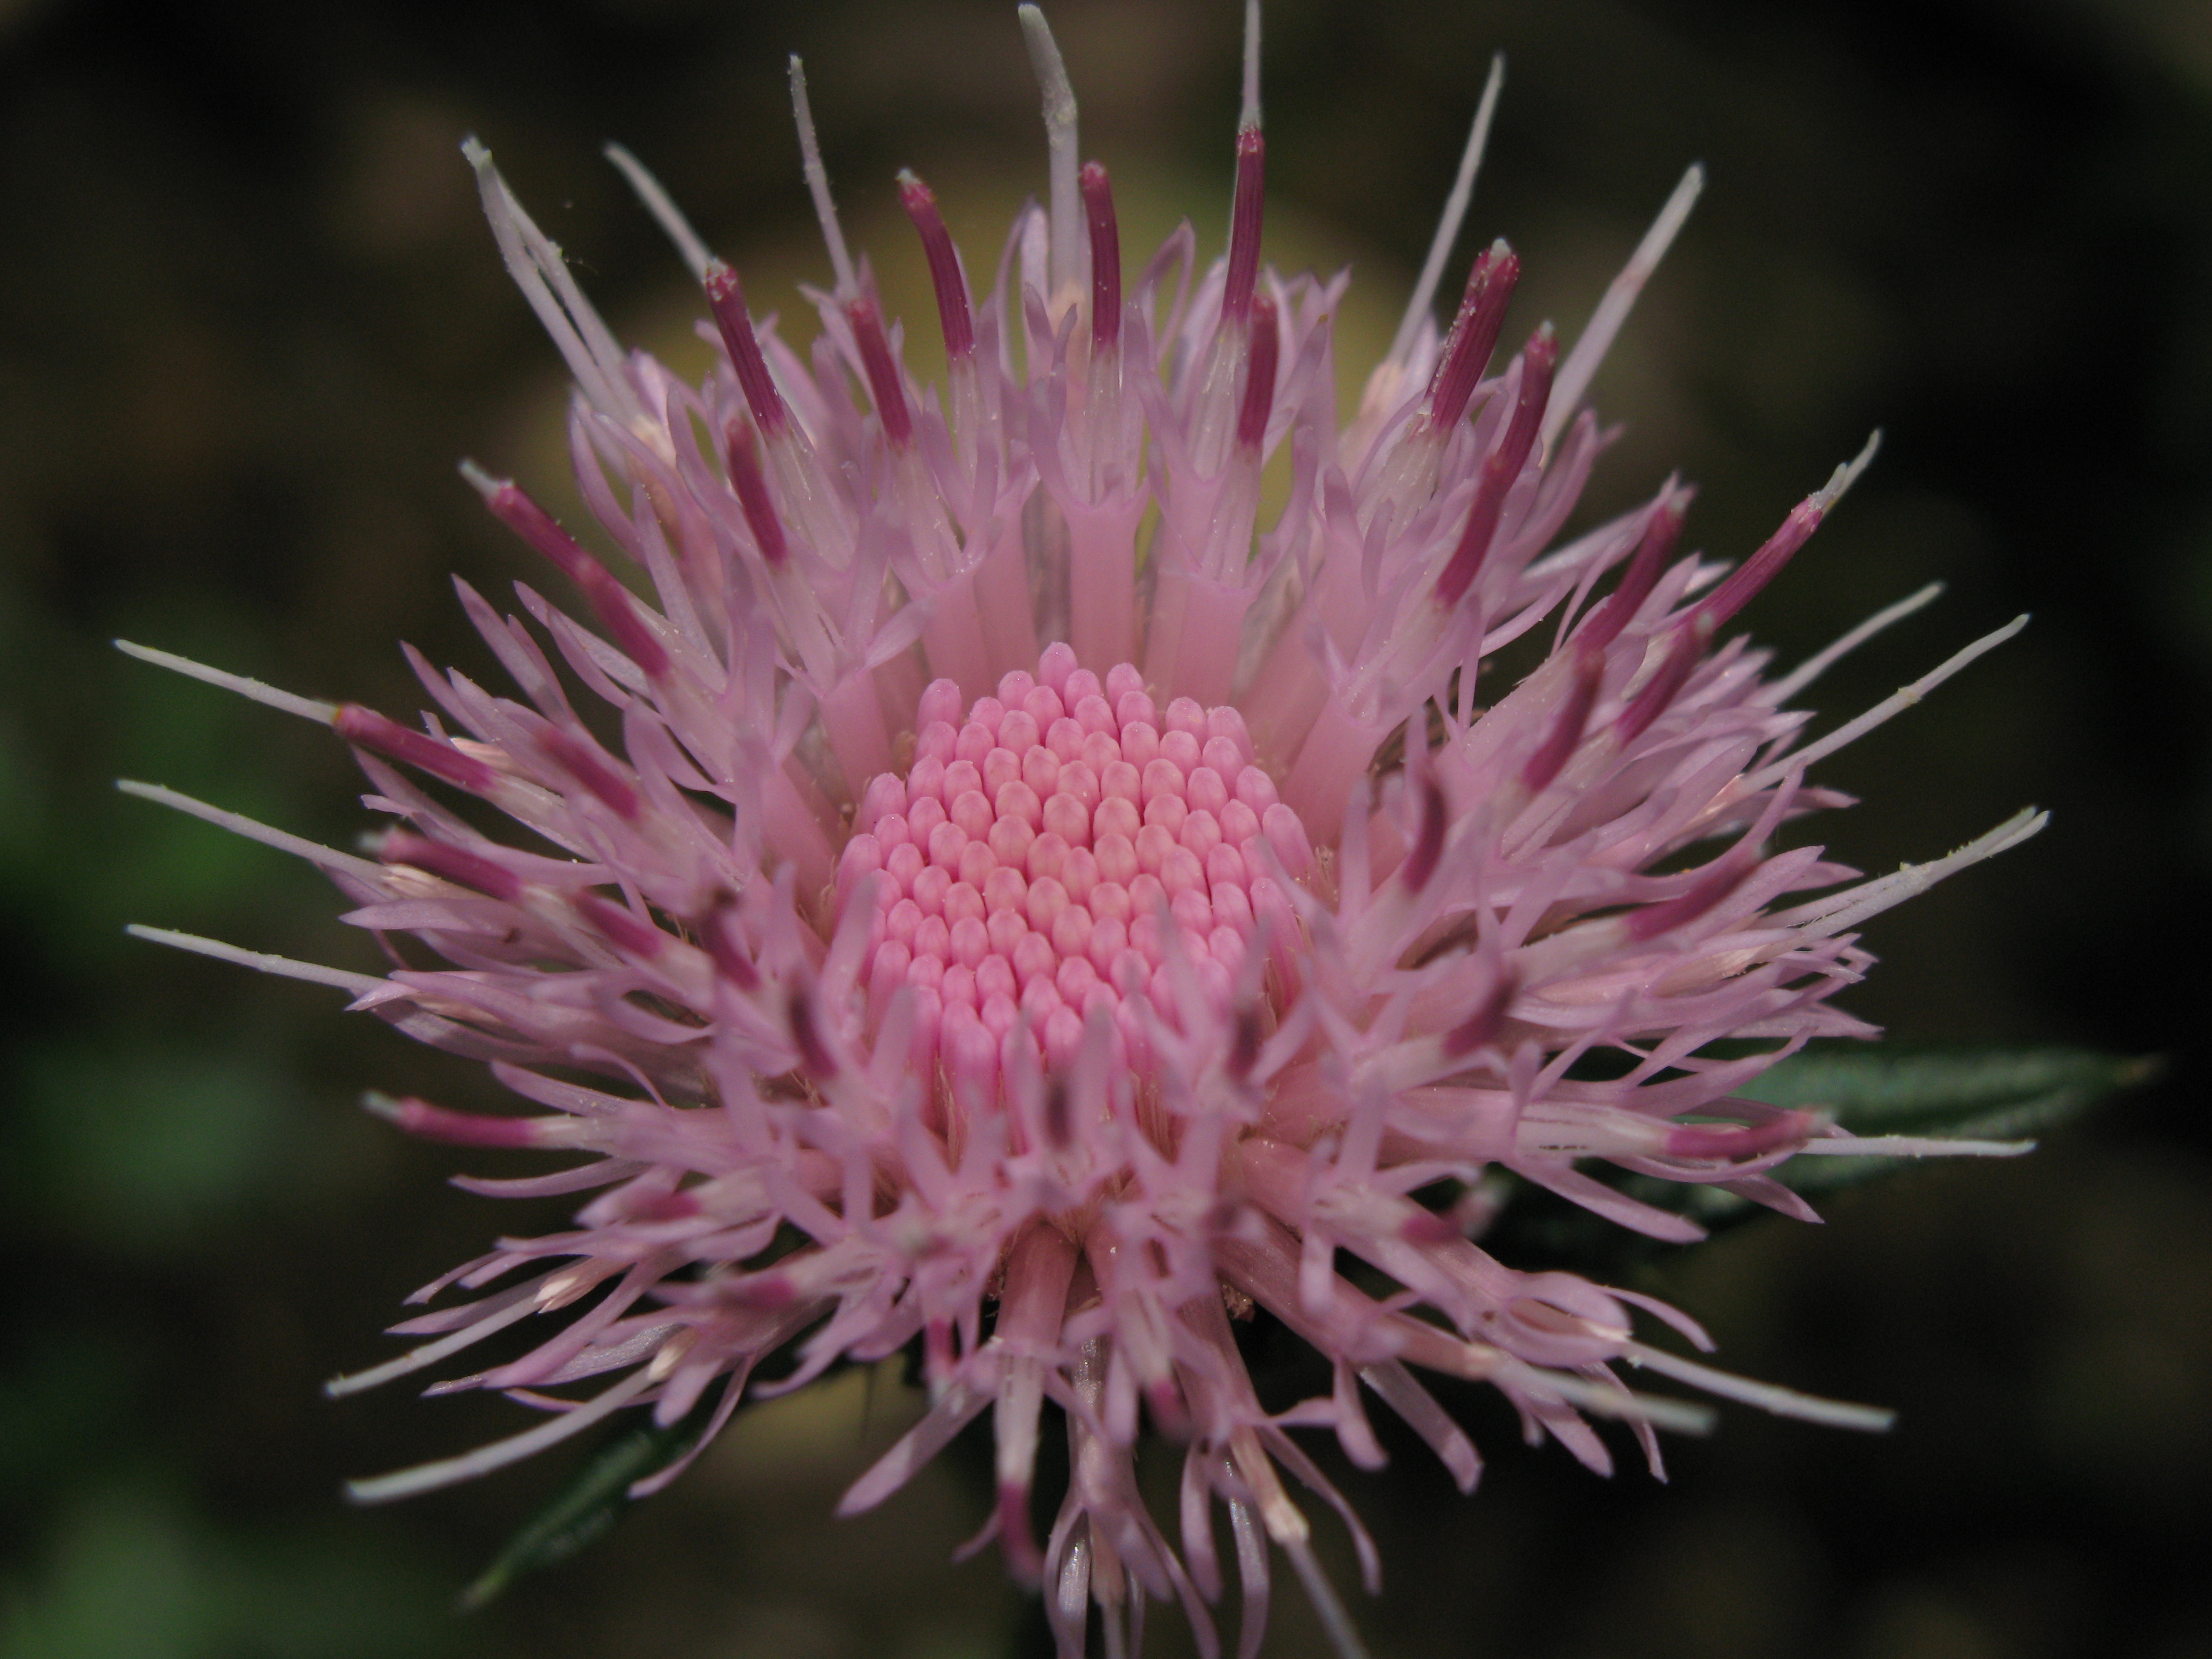
plant, flower, petal, high, botany, pink, flora, wildflower, close up, japanese, thistle, cirsium, hires, hi, res, g7, themacrogroup, japonicum, plumed, macro photography, flowering plant, daisy family, silybum, land plant, thorns spines and prickles